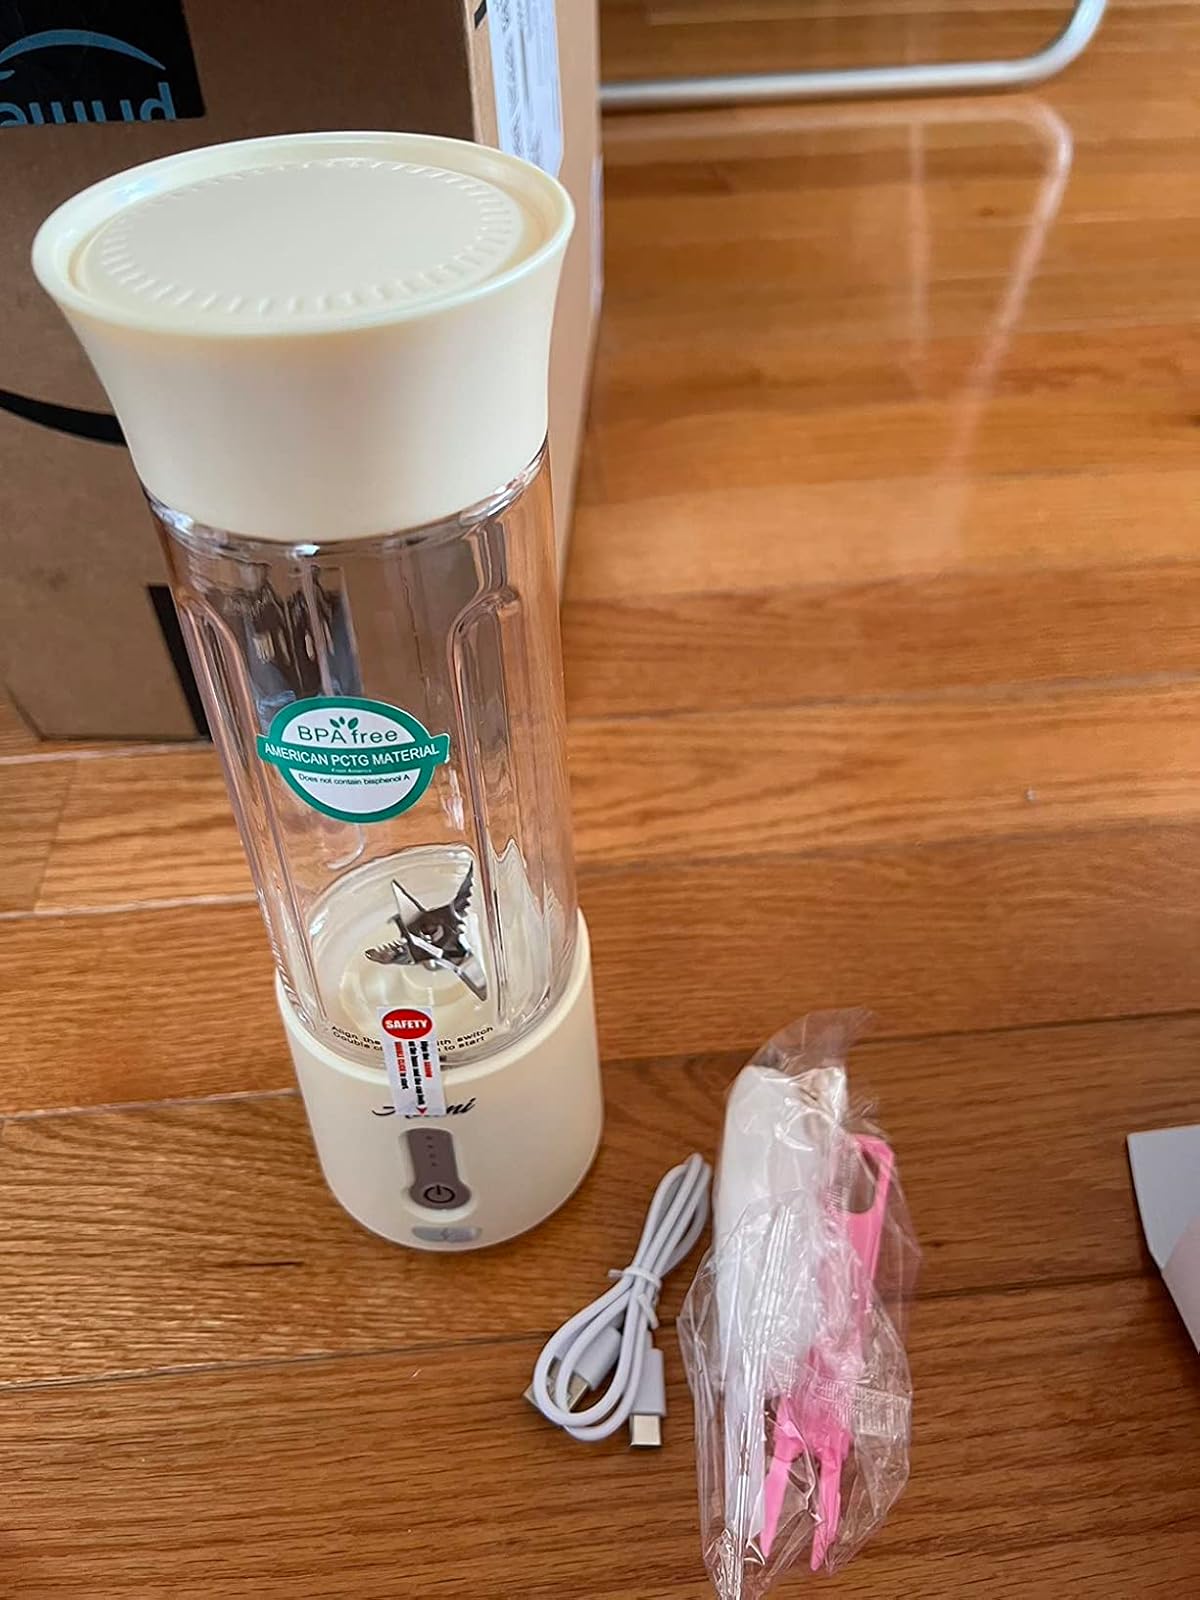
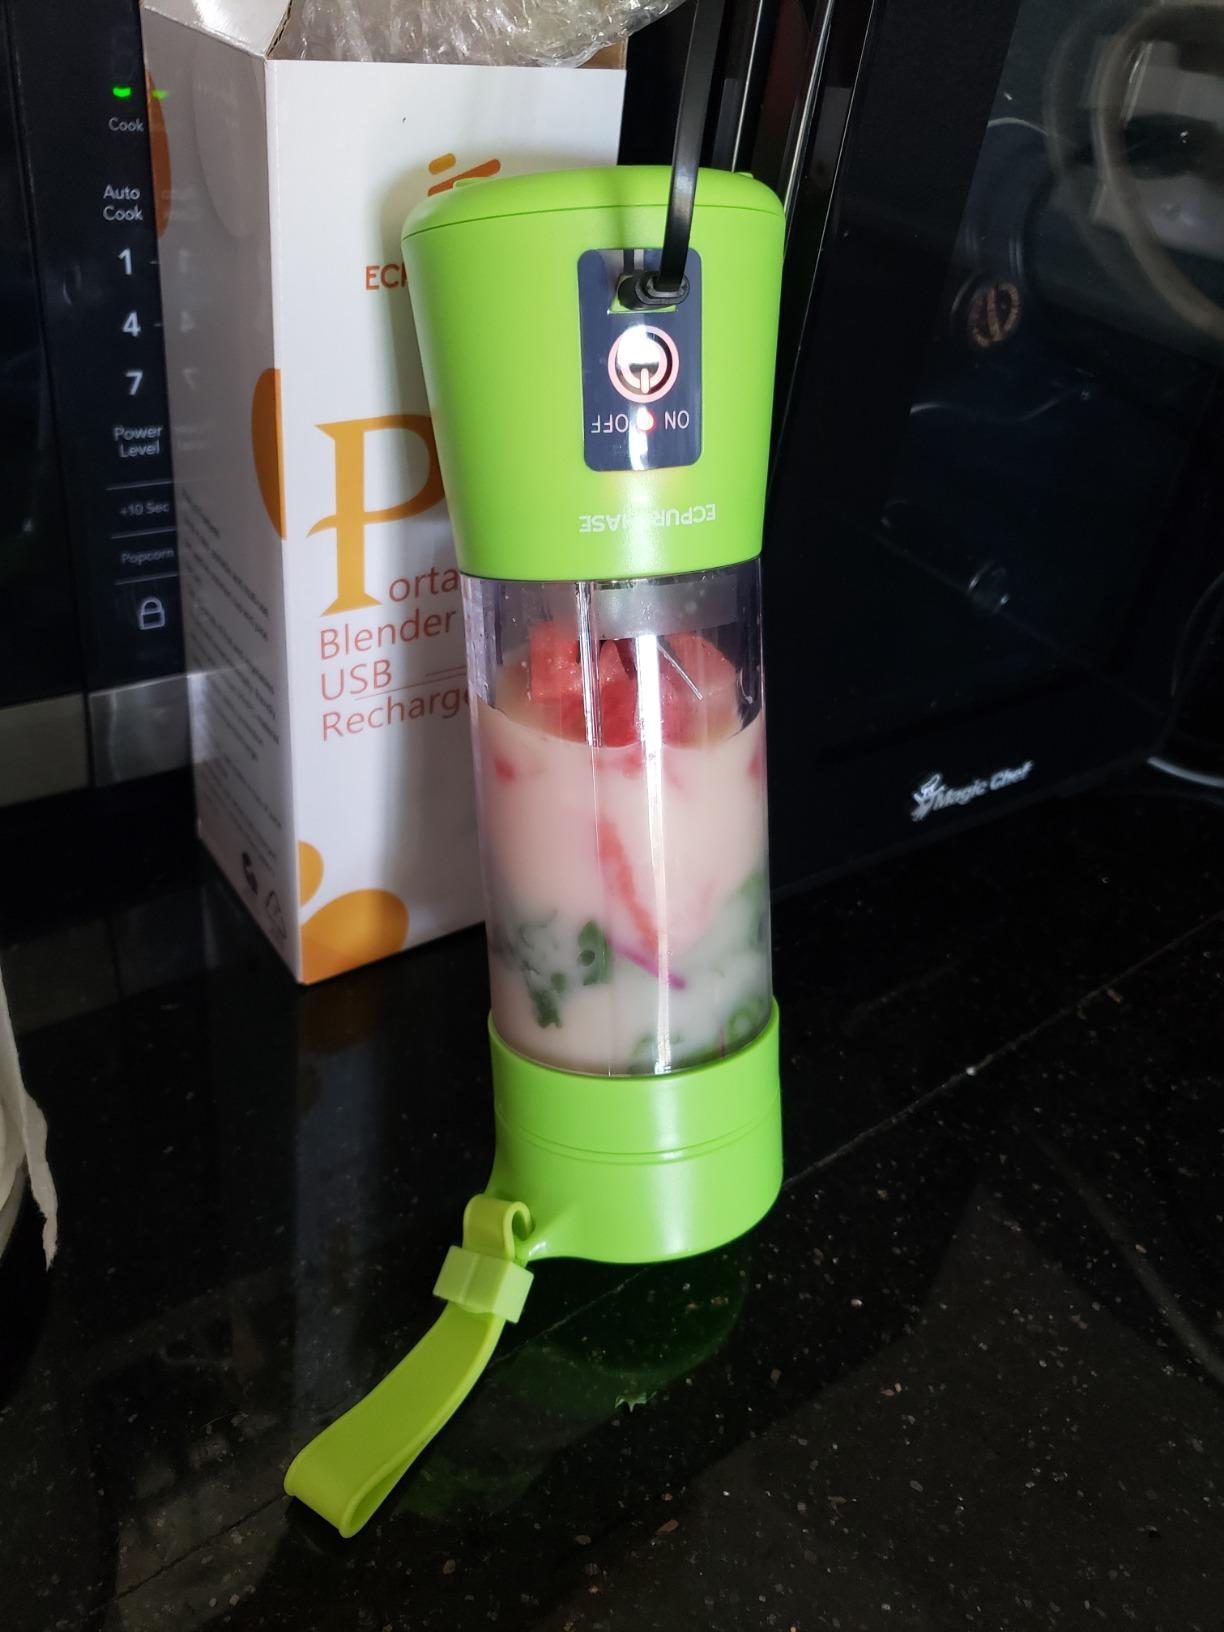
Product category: items_blender
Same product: no